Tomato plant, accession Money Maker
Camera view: bottom (45 deg); turntable rotation: 30 degrees
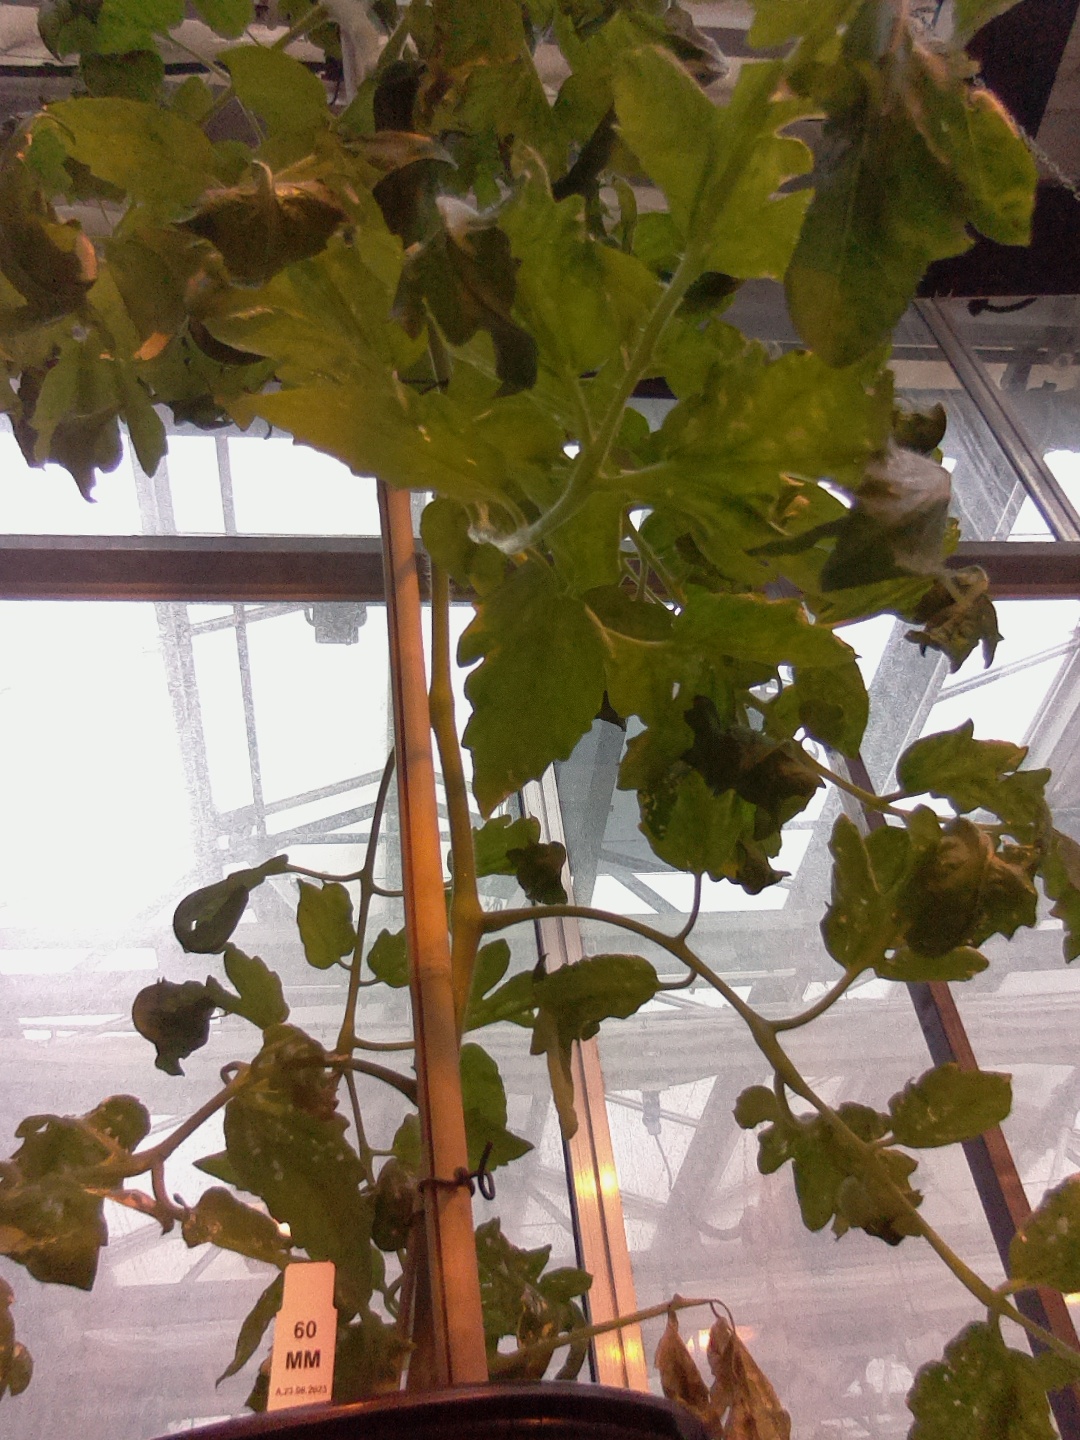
BBCH growth stage 70: Fruits at the main stem or branches visibles